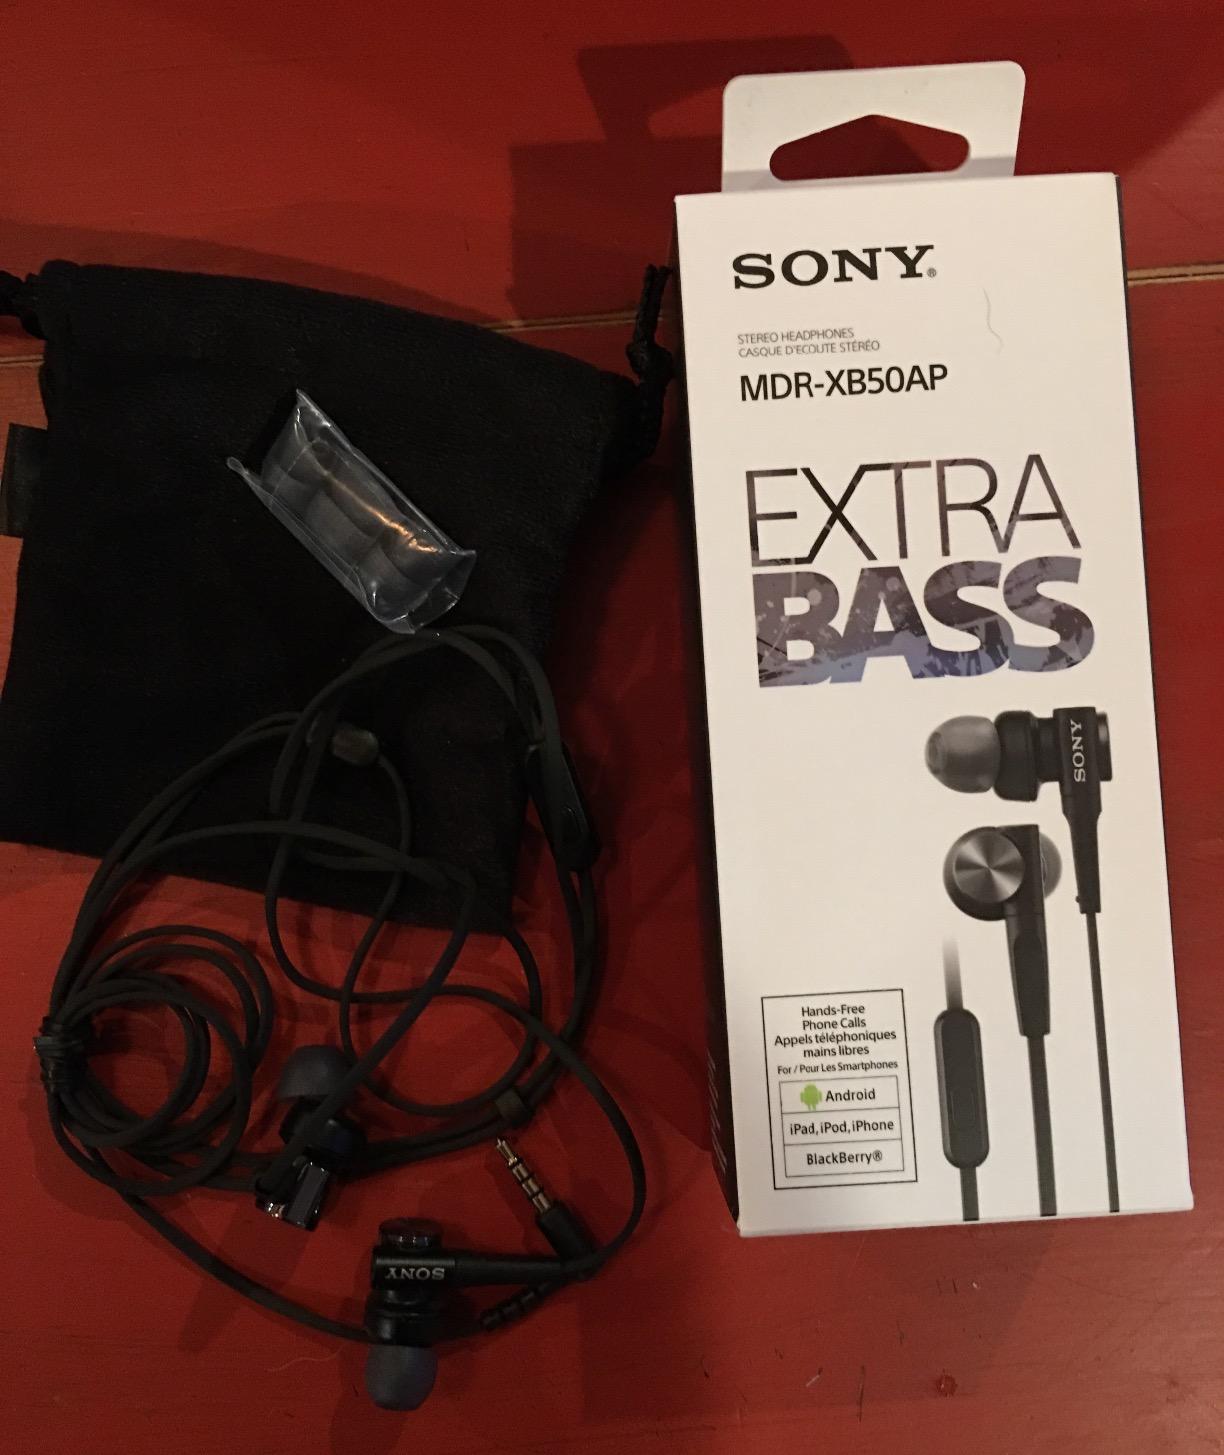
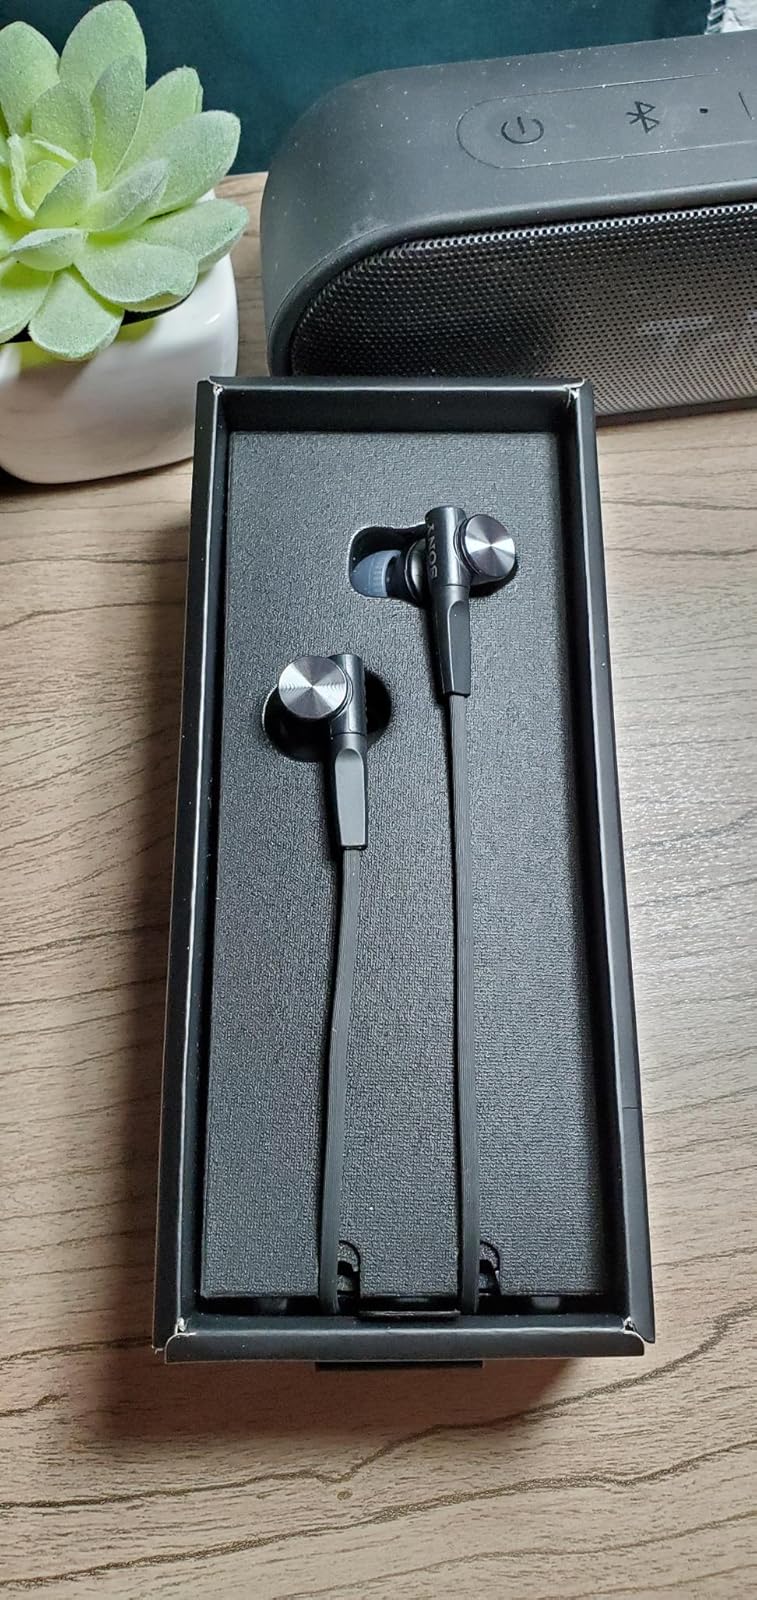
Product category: headphones
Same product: yes